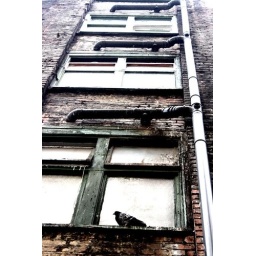
Old building in manc with pigeon chilling out relaxing on window ledge :)